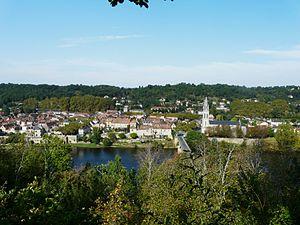
Vue générale de la ville de Lalinde, baignée par la Dordogne, département de la Dordogne, France. Vue prise depuis l'église Saint-Front de Colubri, à Couze-et-Saint-Front.
Lalinde est une commune française située dans le département de la Dordogne, en région Nouvelle-Aquitaine. De 1790 à 2015, la commune a été le chef-lieu du canton de Lalinde, puis depuis 2015, son bureau centralisateur.
La communauté de communes des Bastides Dordogne-Périgord est une structure intercommunale française située dans le département de la Dordogne, en région Nouvelle-Aquitaine.